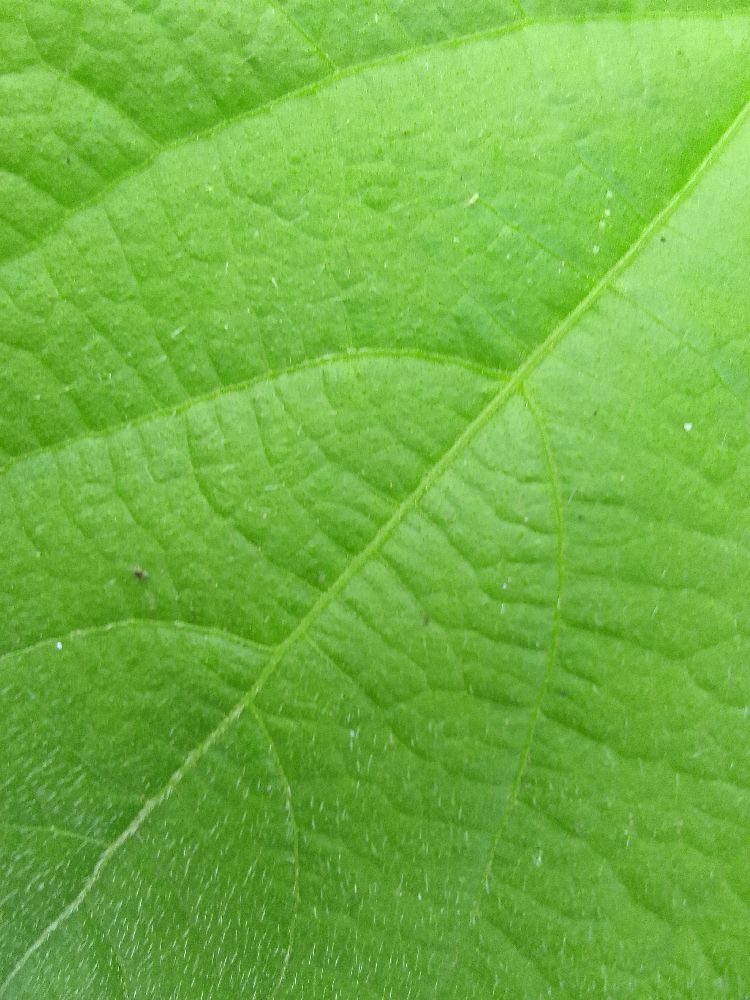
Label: healthy